Alasitas

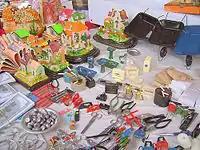

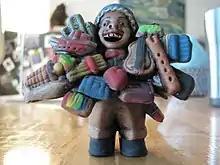

The Alasitas festival is held annually for the Ekeko. It sprawls along many streets and parks in central La Paz and smaller events are held in many neighborhoods around the city. People attend the event from all over the city and even travel from other cities inside Bolivia to buy miniature versions of goods they would like to give to somebody else. These goods can be blessed by any one of the men and (less frequently) women acting as shaman. It is believed that if somebody gives a miniature version, the recipient will get the real object in the course of the following year. Examples of goods that can be bought are household items, food, computers, construction materials, cell phones, houses, cars, university diplomas and even figures of domestic workers (whom the recipient might hope to employ).